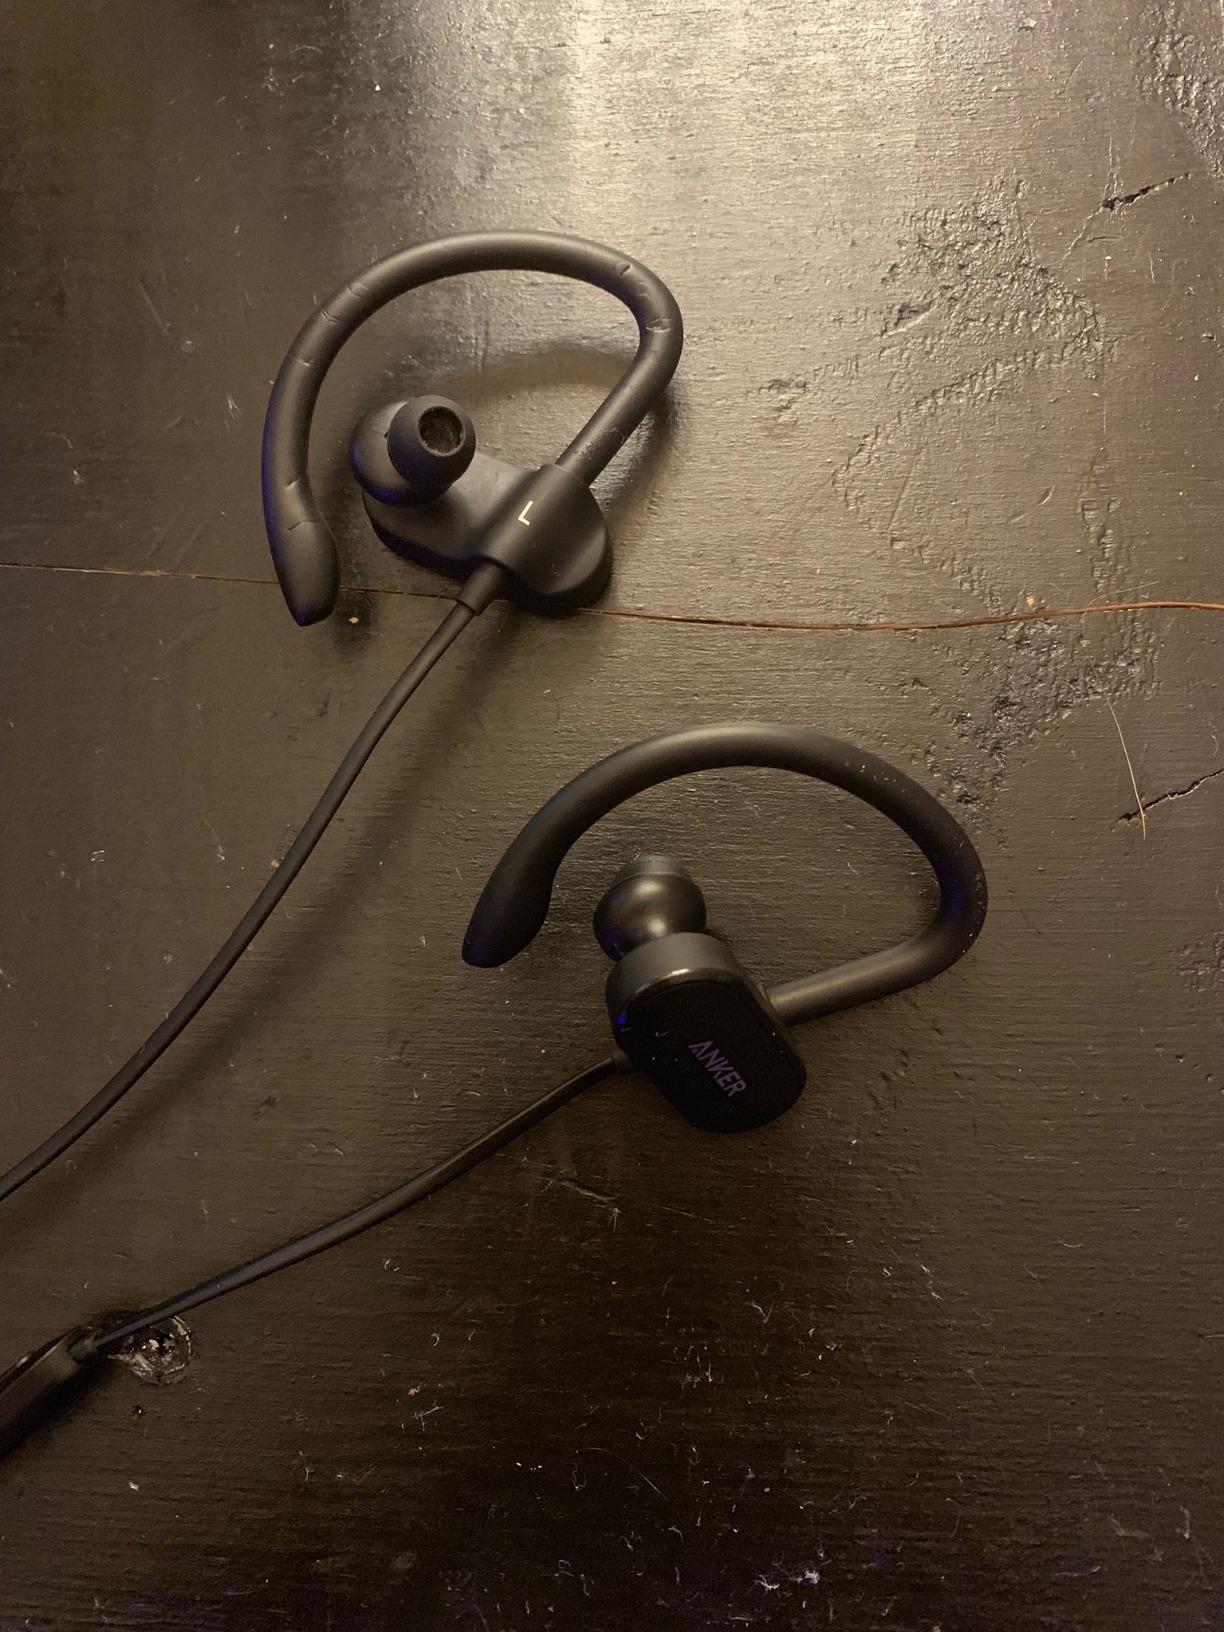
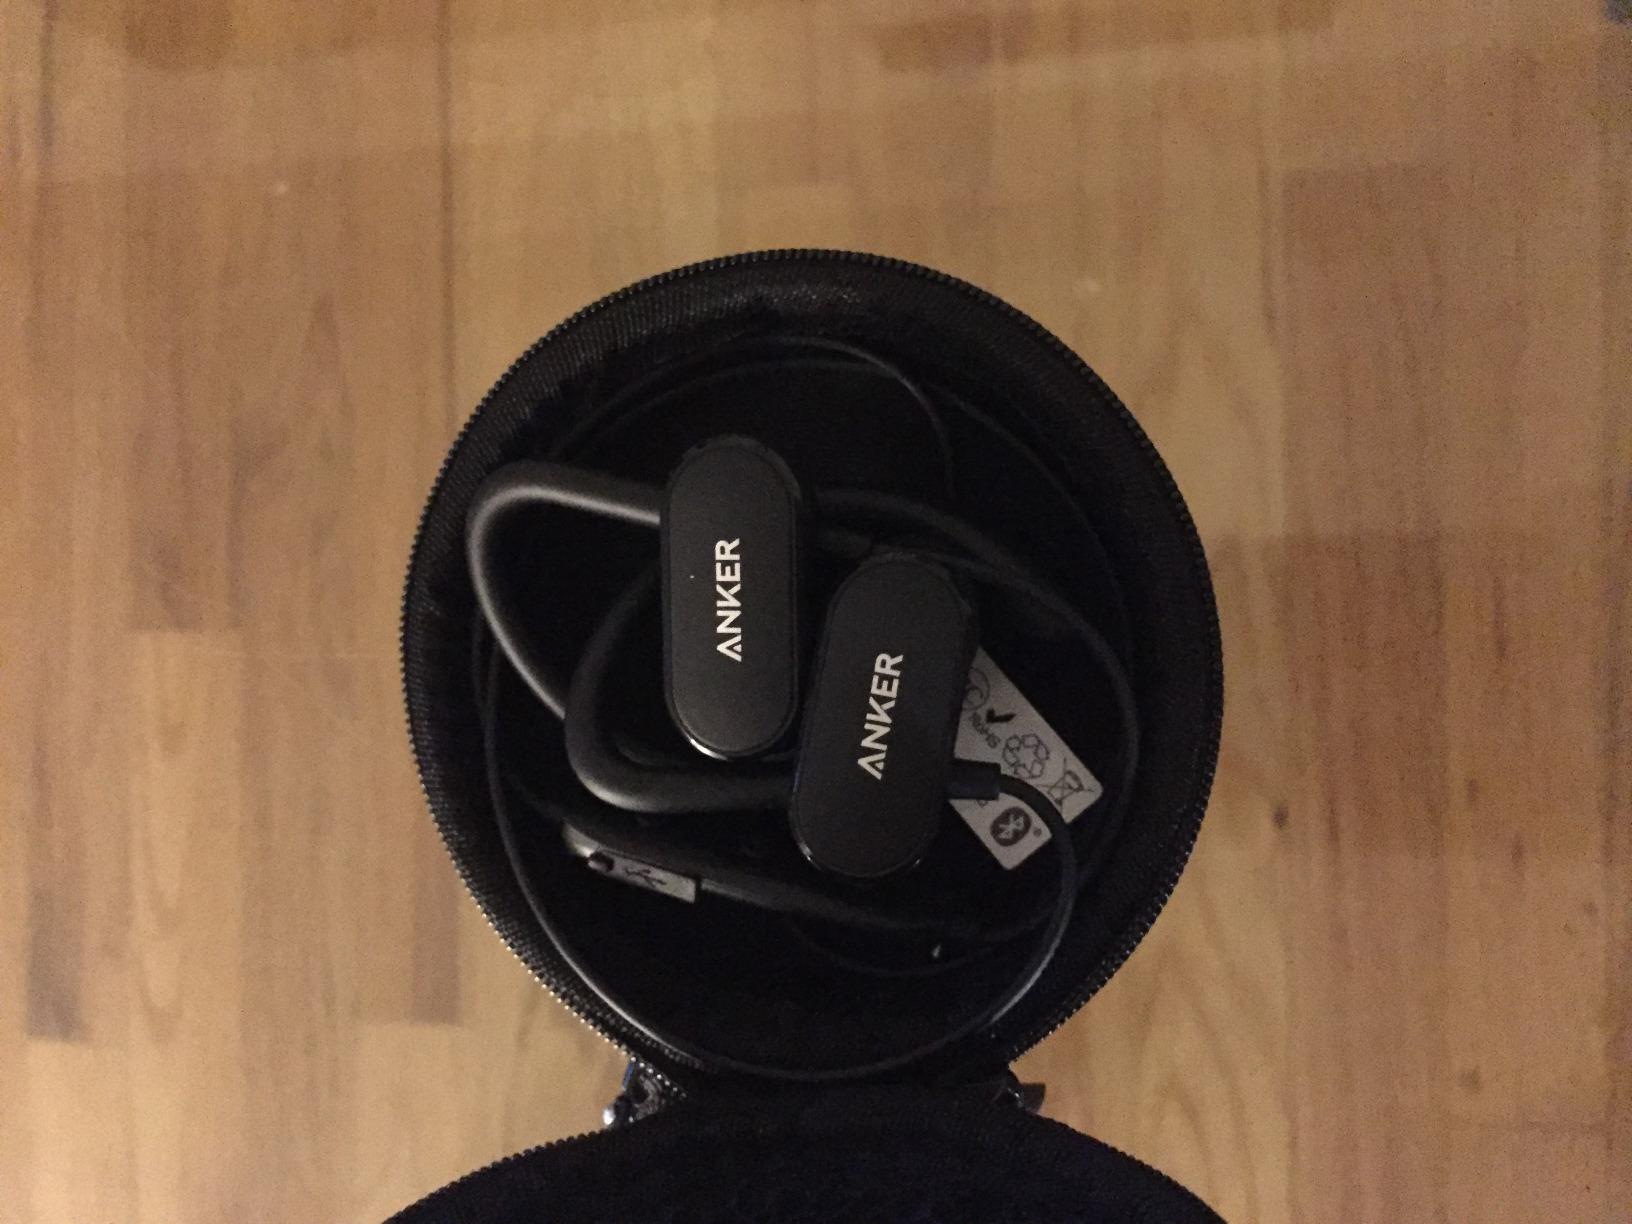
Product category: headphones
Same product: yes